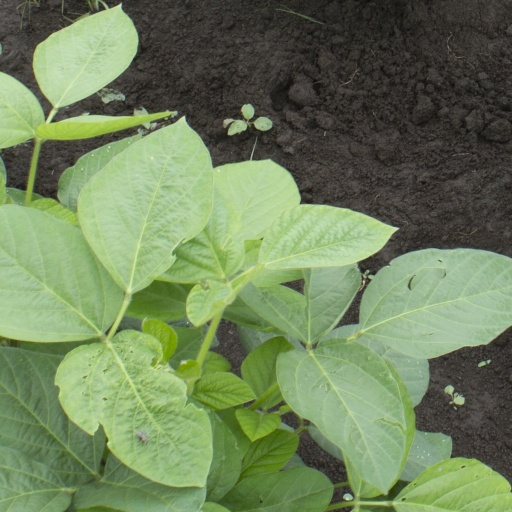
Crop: soybean